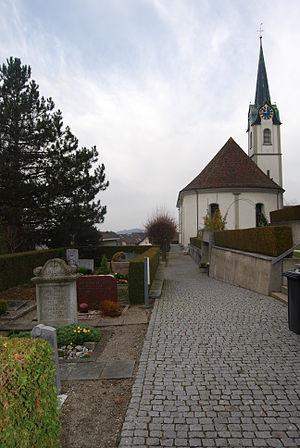
Fislisbach est une commune suisse du canton d'Argovie, située dans le district de Baden.